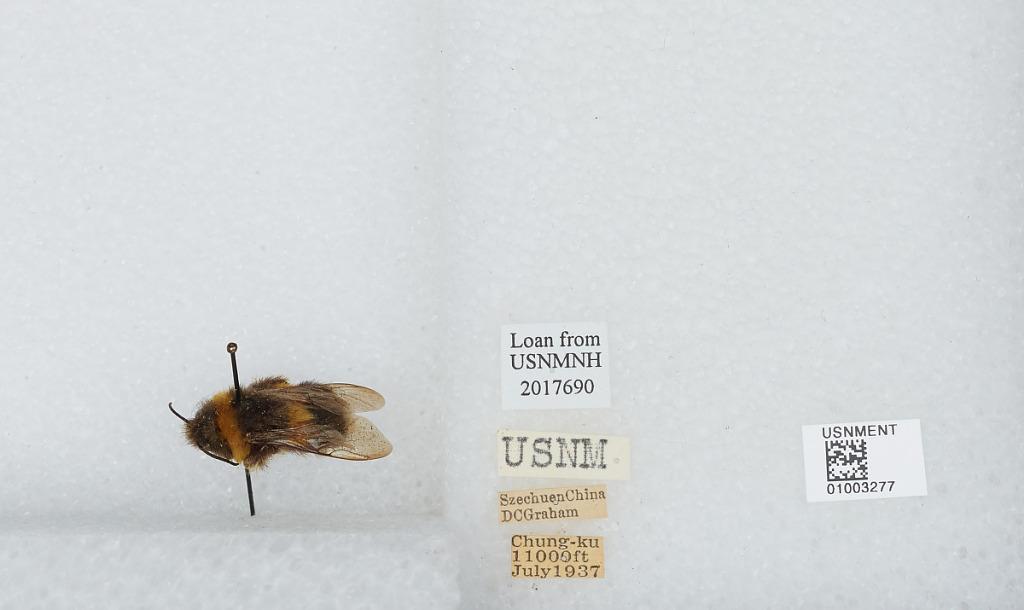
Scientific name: Bombus (Bombus) lucorum (Linnaeus)
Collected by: D. Graham
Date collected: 1937-7-1
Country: China
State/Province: Sichuan
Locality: Chung-ku